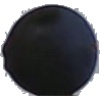
Label: Grape Blue 1